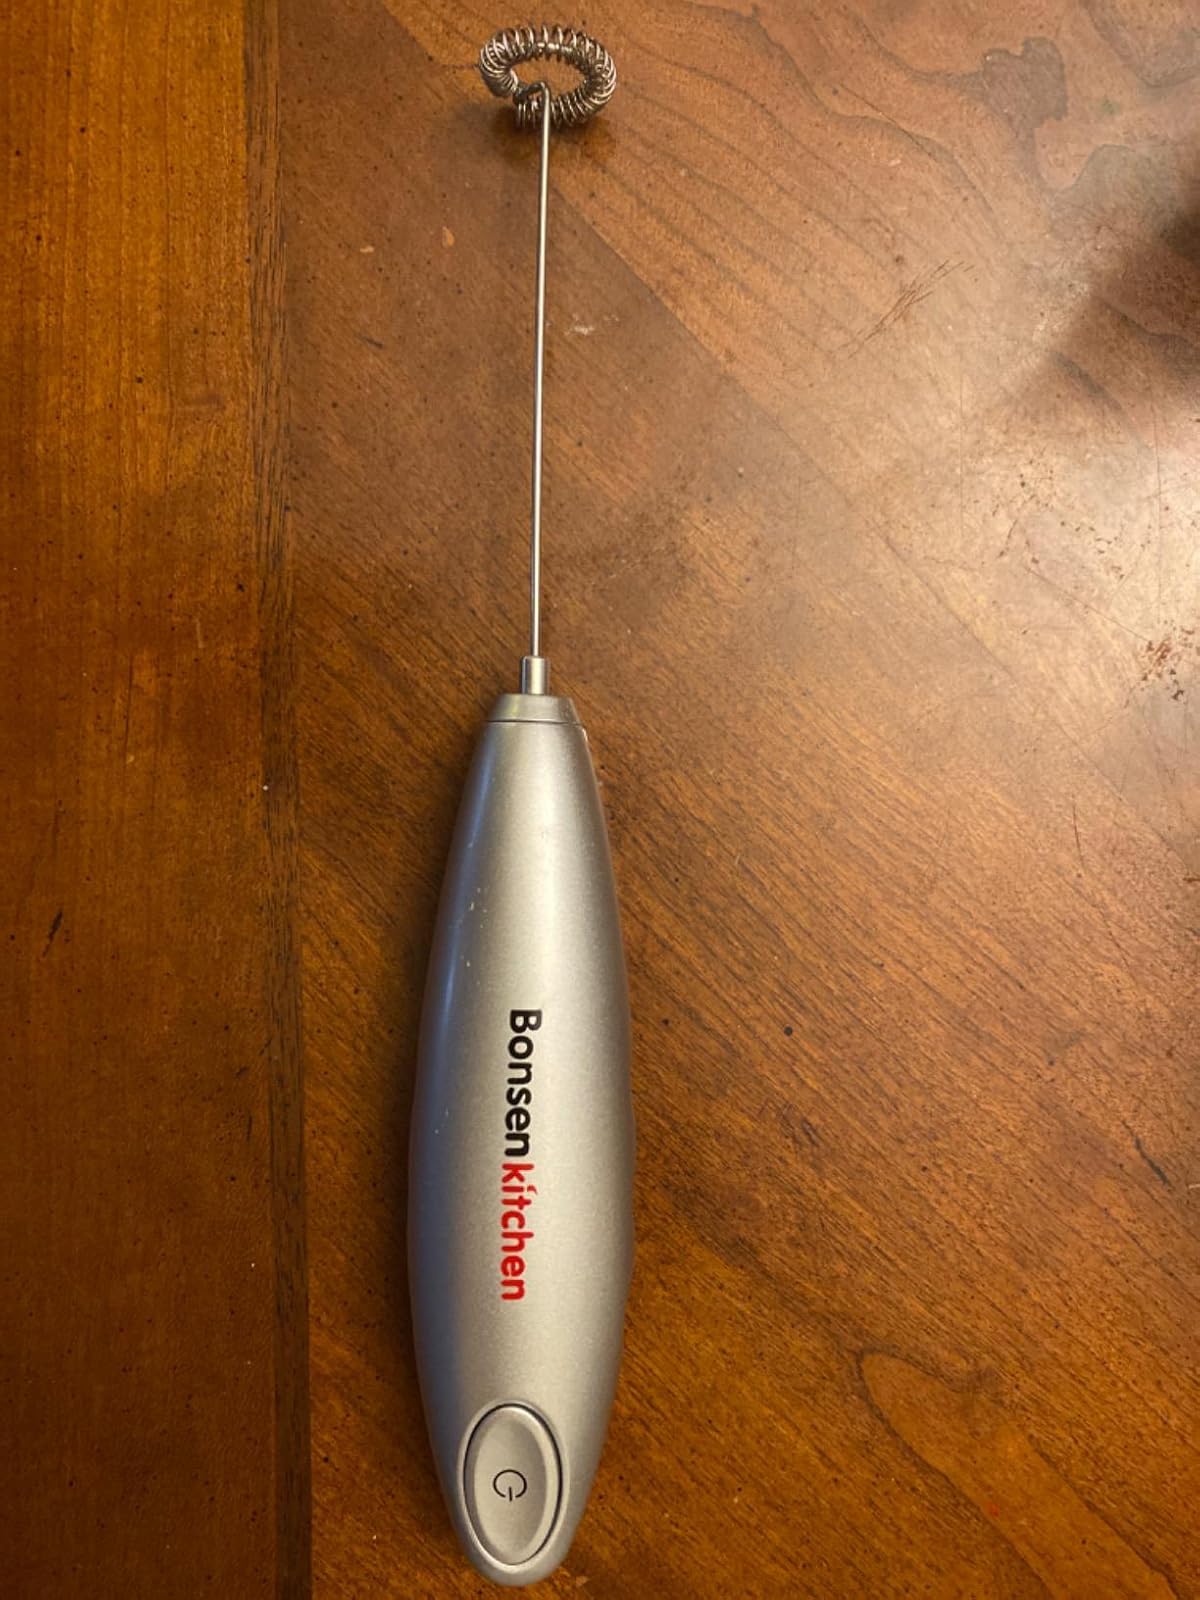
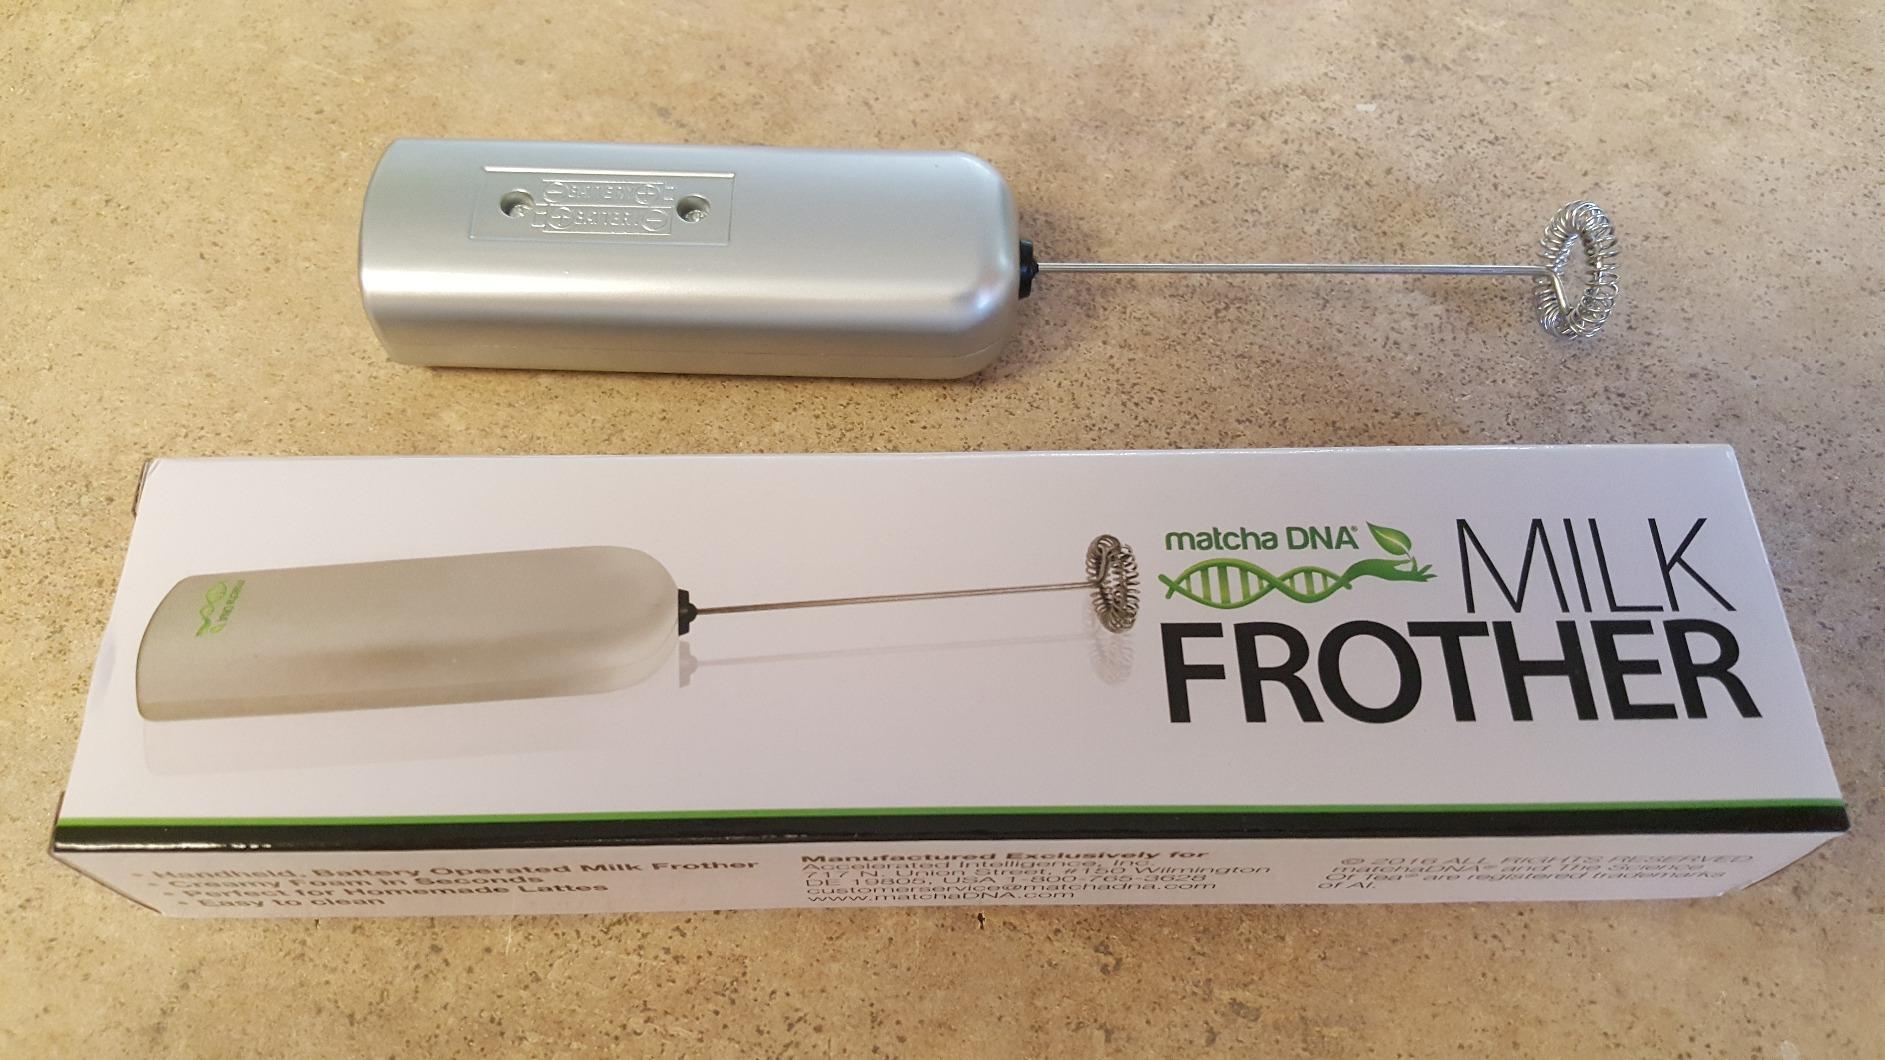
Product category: items_mixer
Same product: no